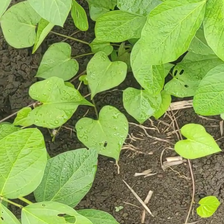
Weed species: Obscure_morning _glory(Ipomoea obscura)